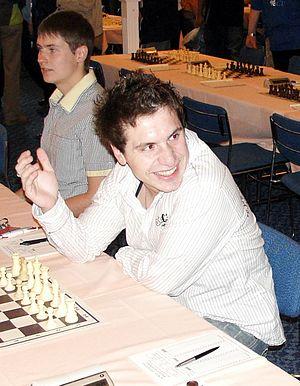
Borki Predojević est un joueur d'échecs de Bosnie-Herzégovine né le 6 avril 1987 à Teslić. Grand maître international depuis 2005, il a remporté le championnat du monde des moins de seize ans en 2003 et les championnats d'Europe des moins de douze ans en 1999 et des moins de quatorze ans en 2001. Il a gagné les tournois de Budapest en 2002, 2003 et 2004. Il a représenté la Bosnie-Herzégovine lors de cinq olympiades.